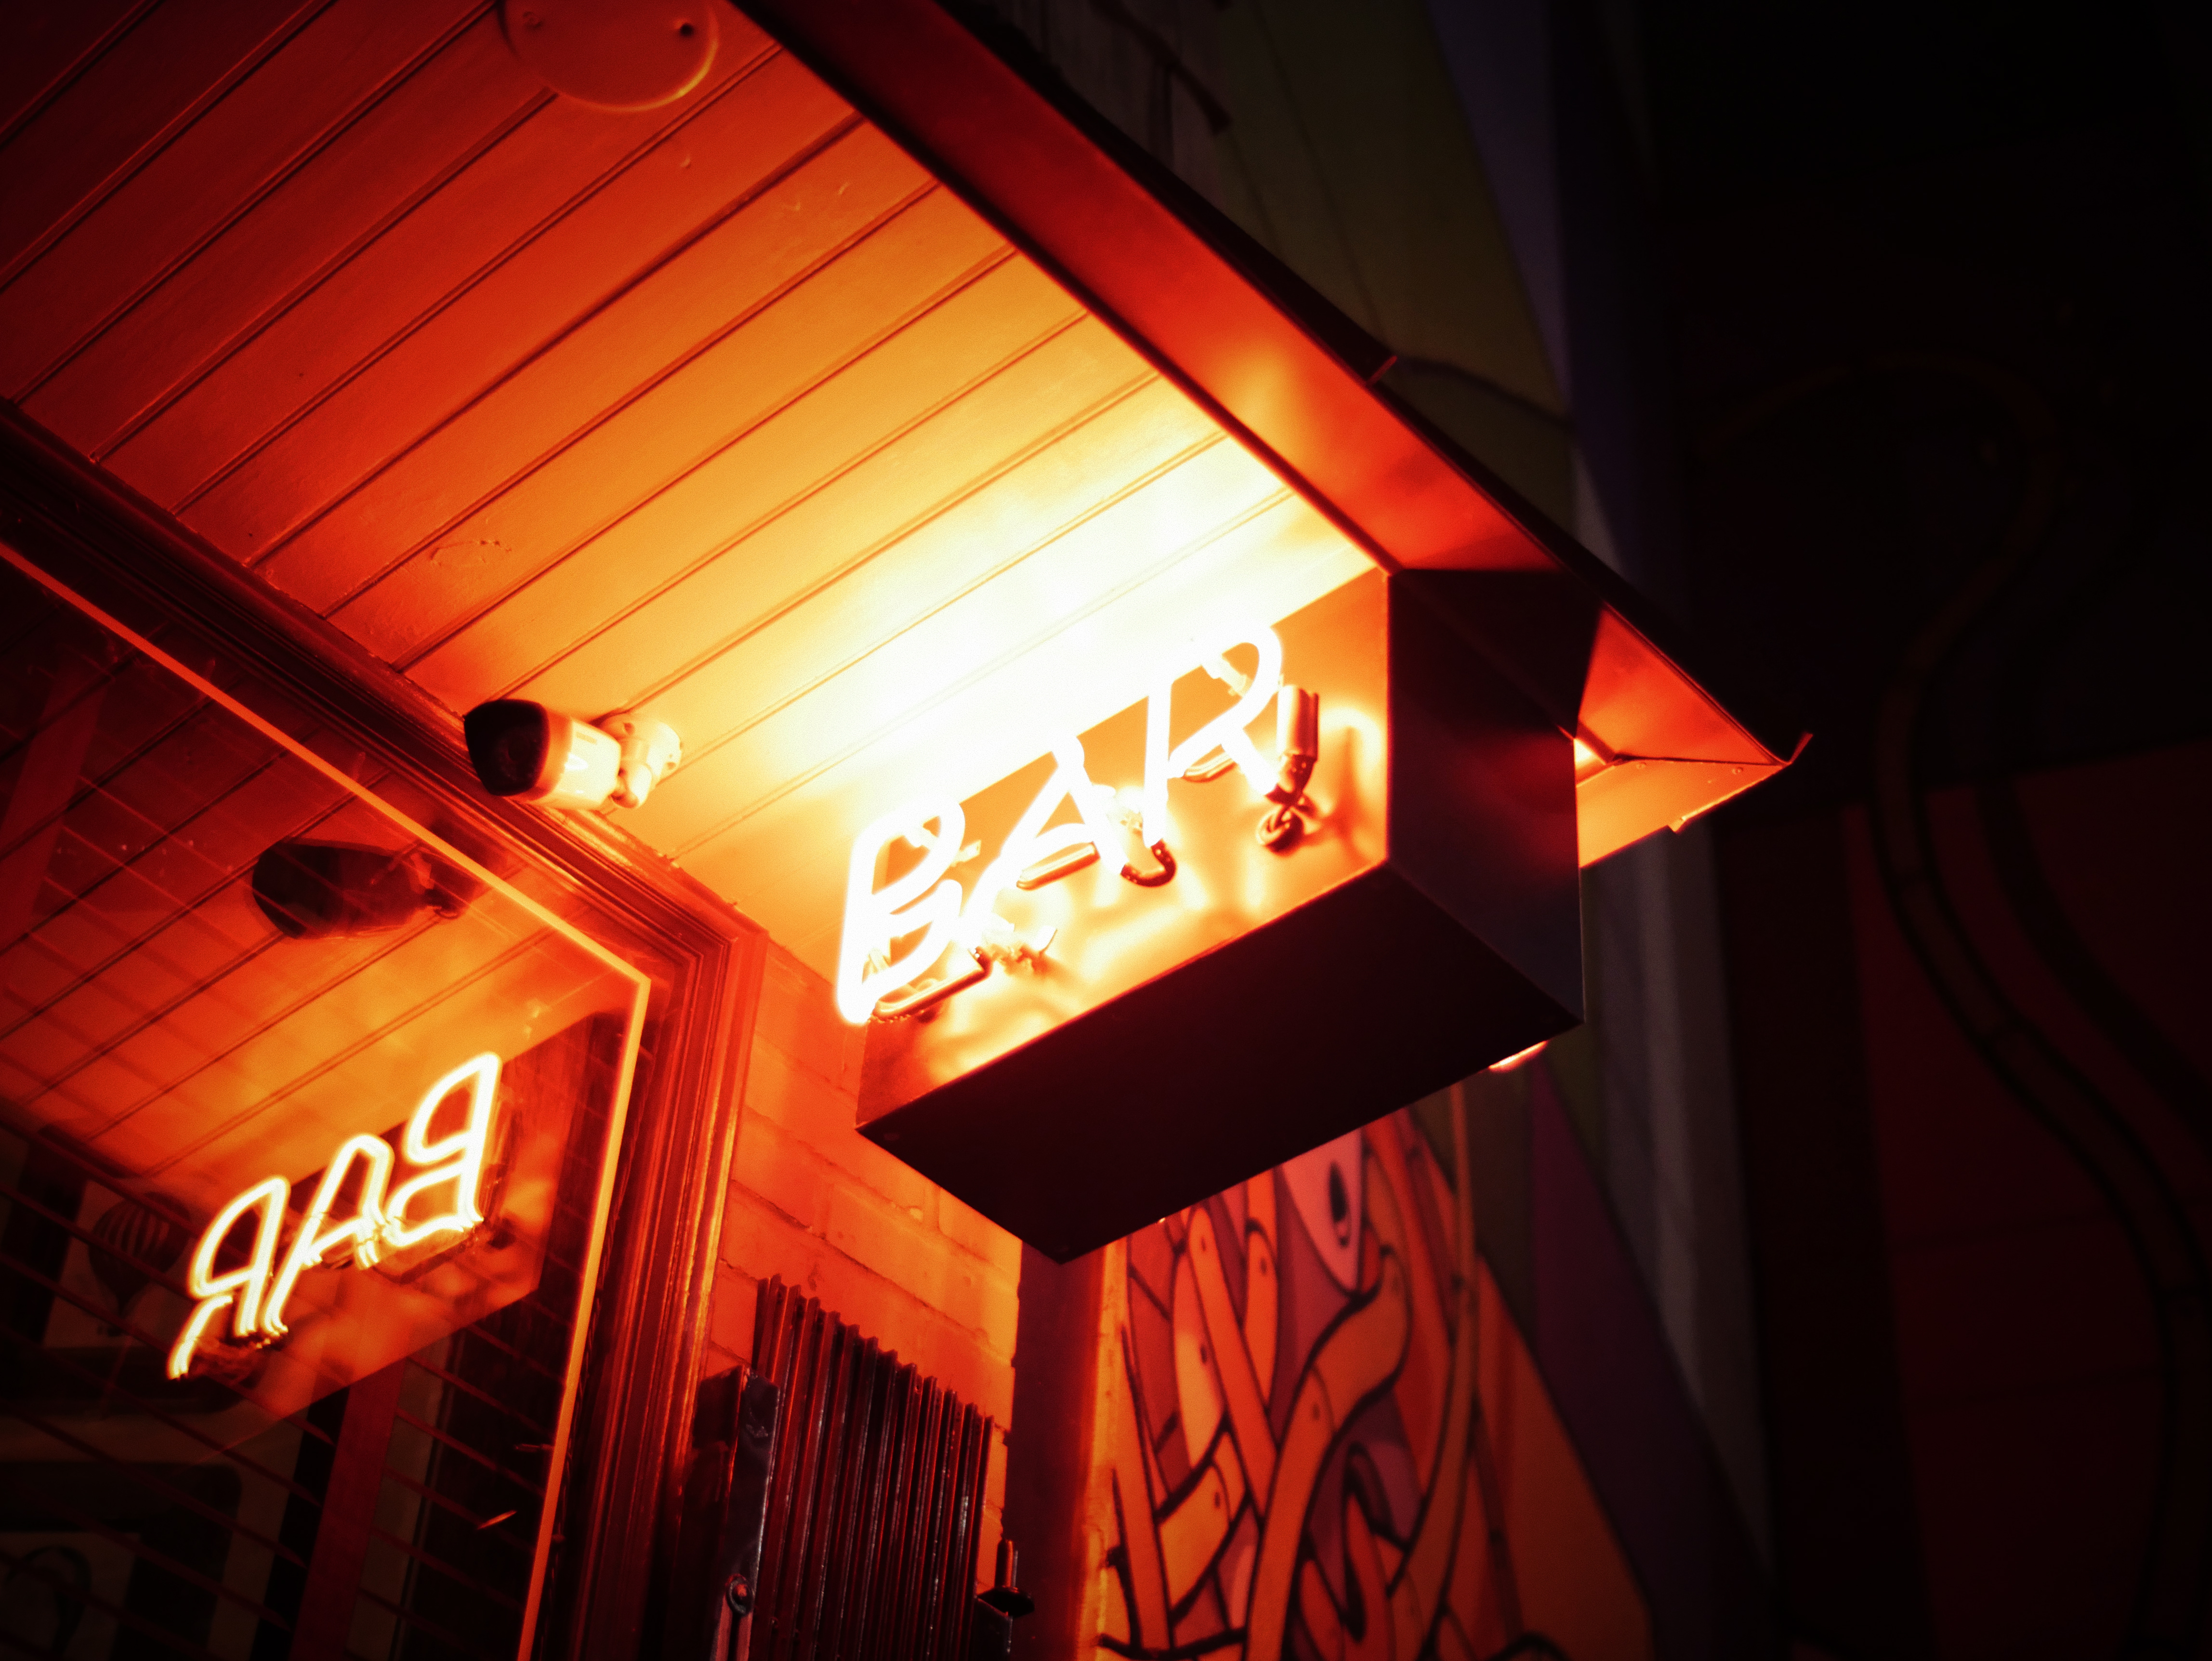
light, night, restaurant, bar, sign, red, color, darkness, signage, lighting, neon, neon sign, shape